Irja Ketonen

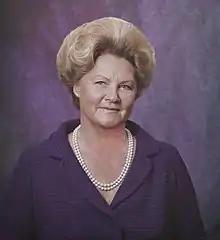

Irja Ketonen ( Blomqvist; 20 June 1921 – 17 November 1988) was a Finnish media executive, whose life and career has been described as 'the Cinderella story of the Finnish media sector'. She was the first woman to be granted Finland's highest civilian honorary title of "Vuorineuvos".